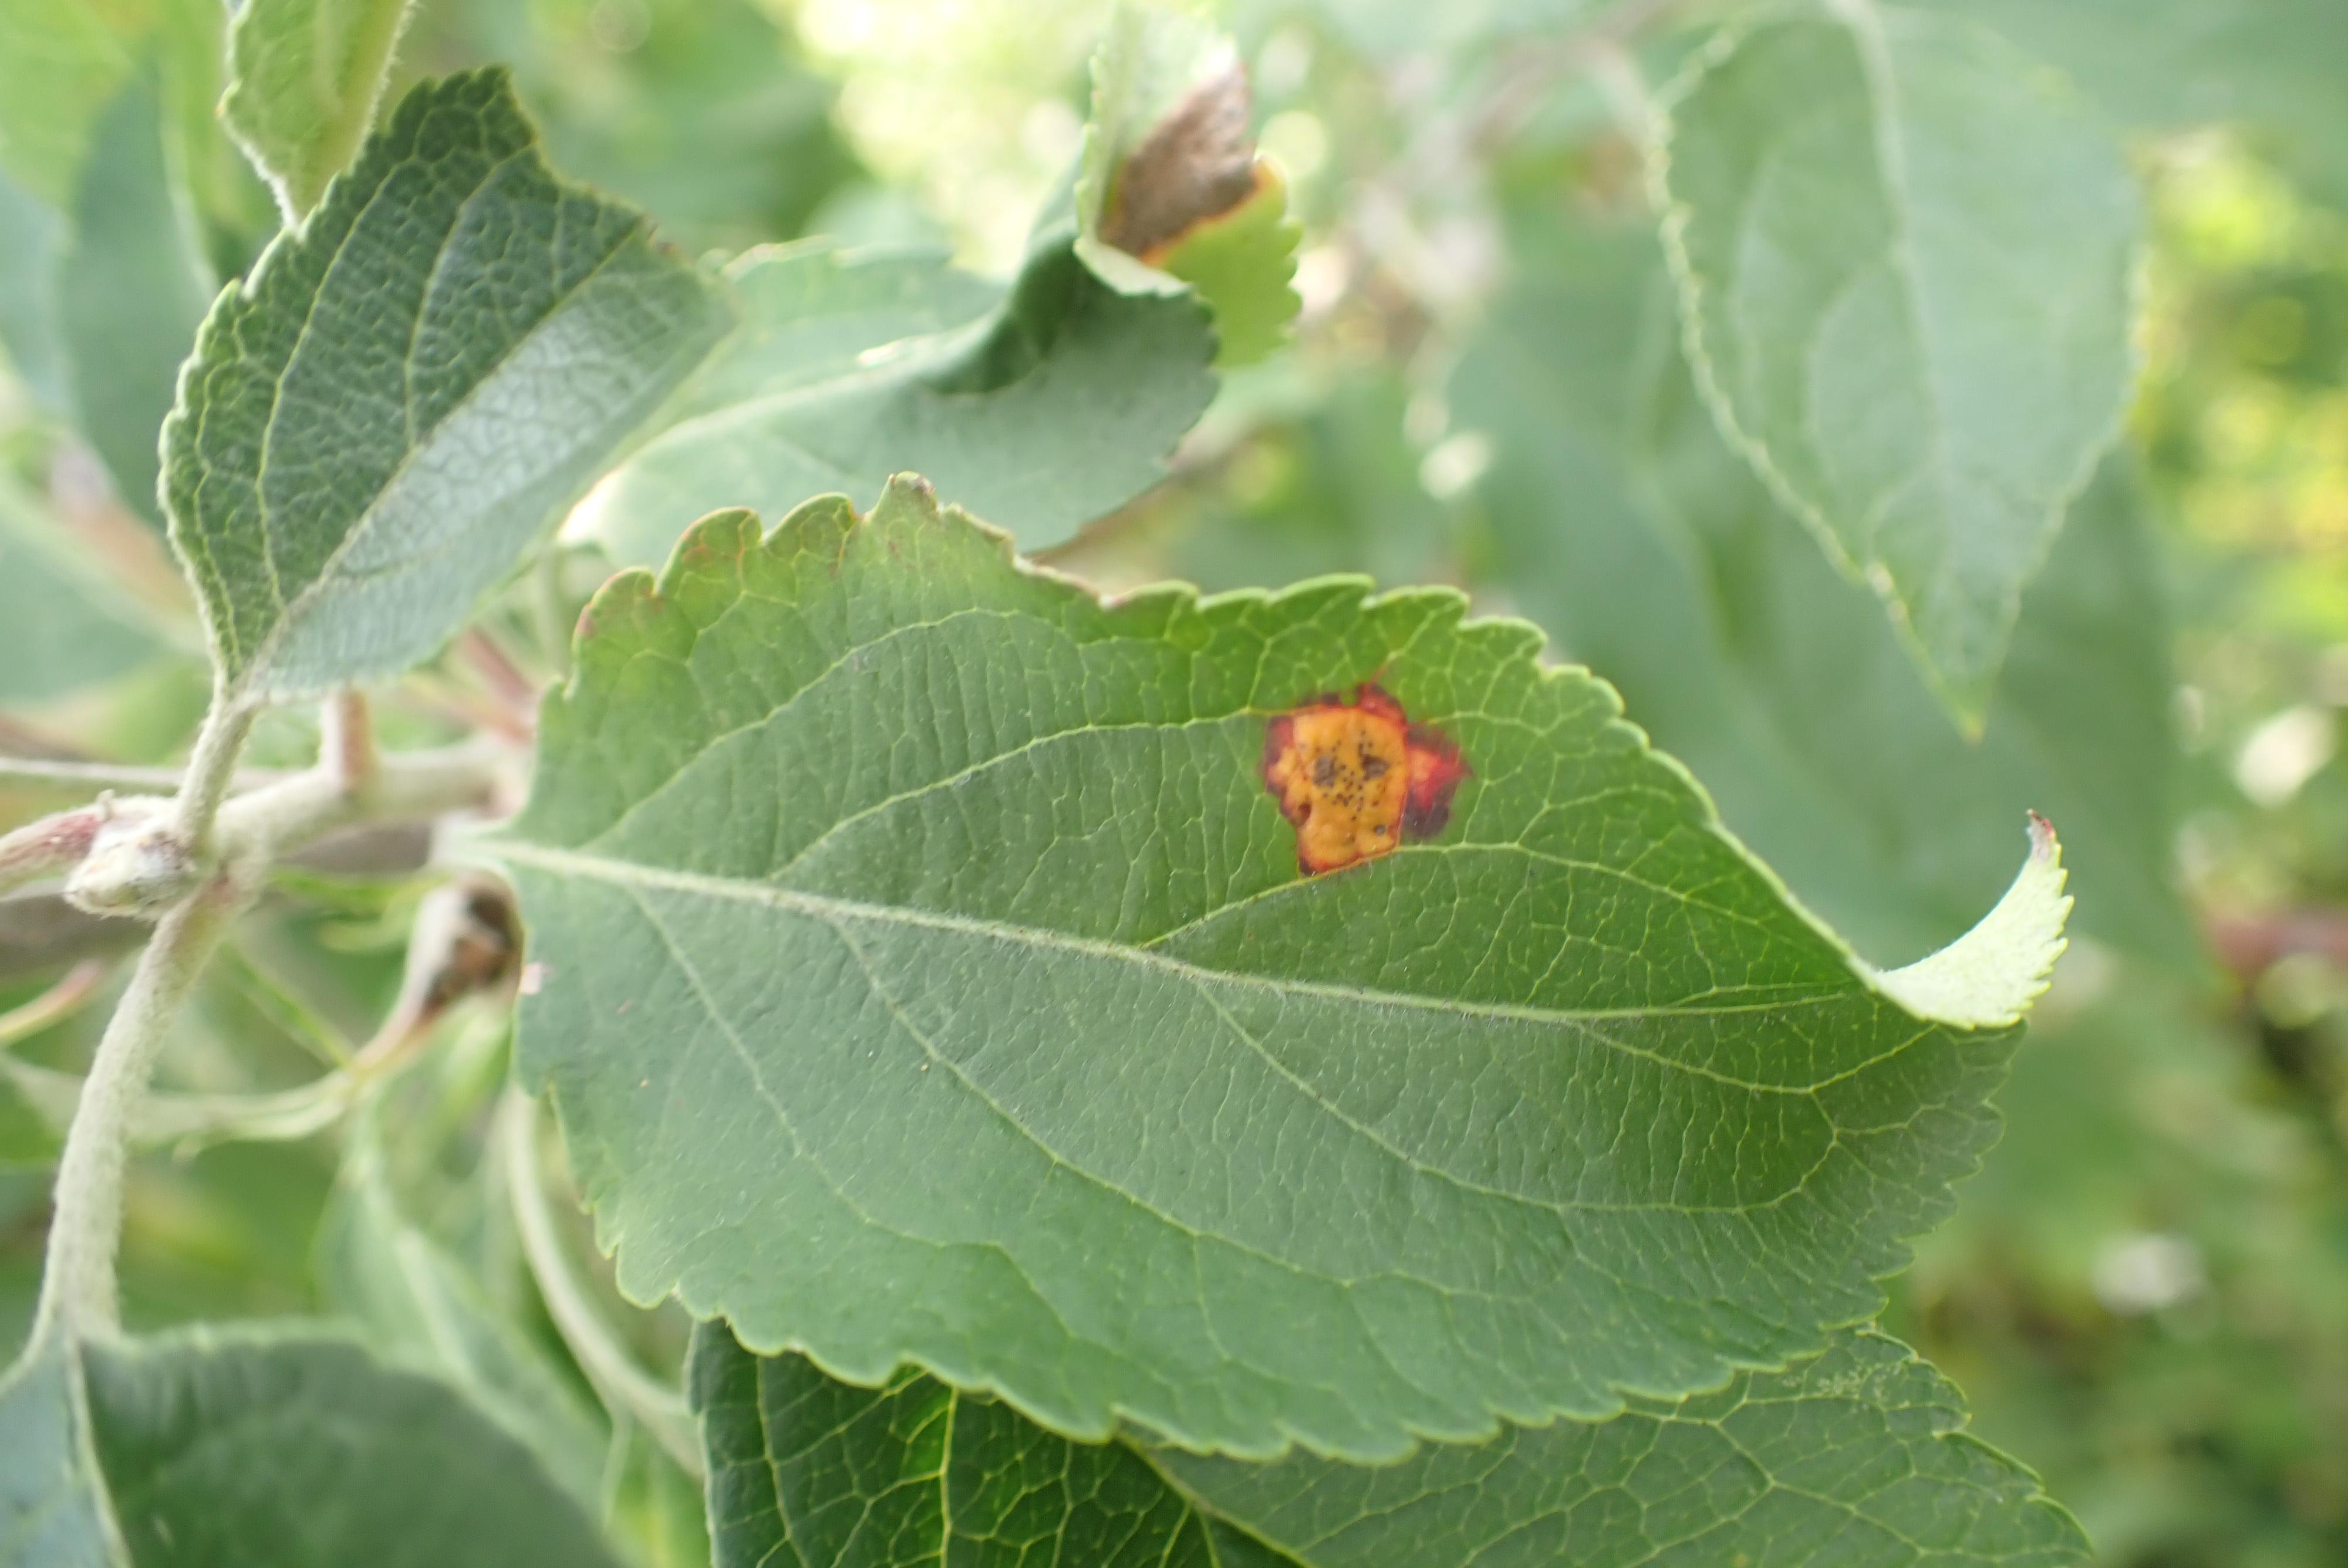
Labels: rust